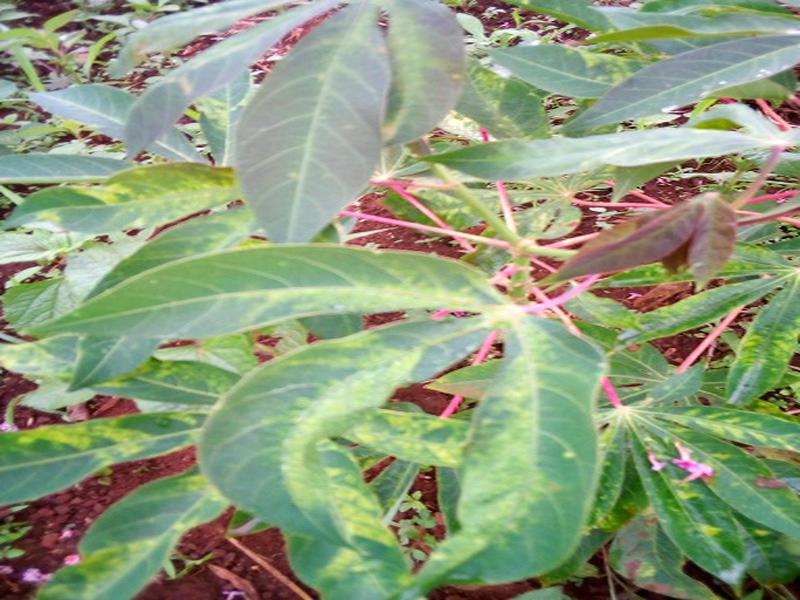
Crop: cassava
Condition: mosaic_disease